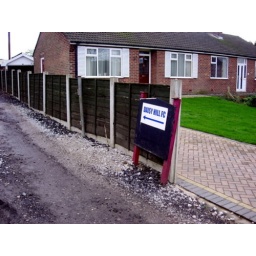
The road leading into the car park was in a strange location - right beside somebody's house!